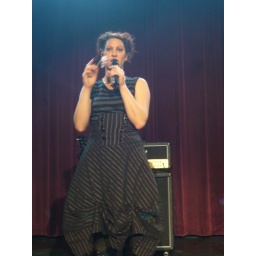
btw, that's the same flower that's in my hat in the other pic.:D